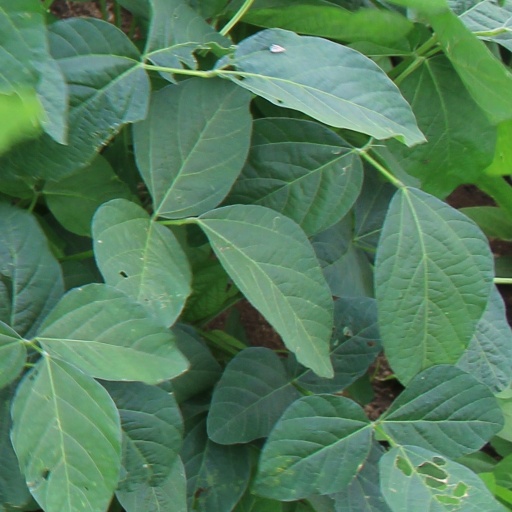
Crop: soybean